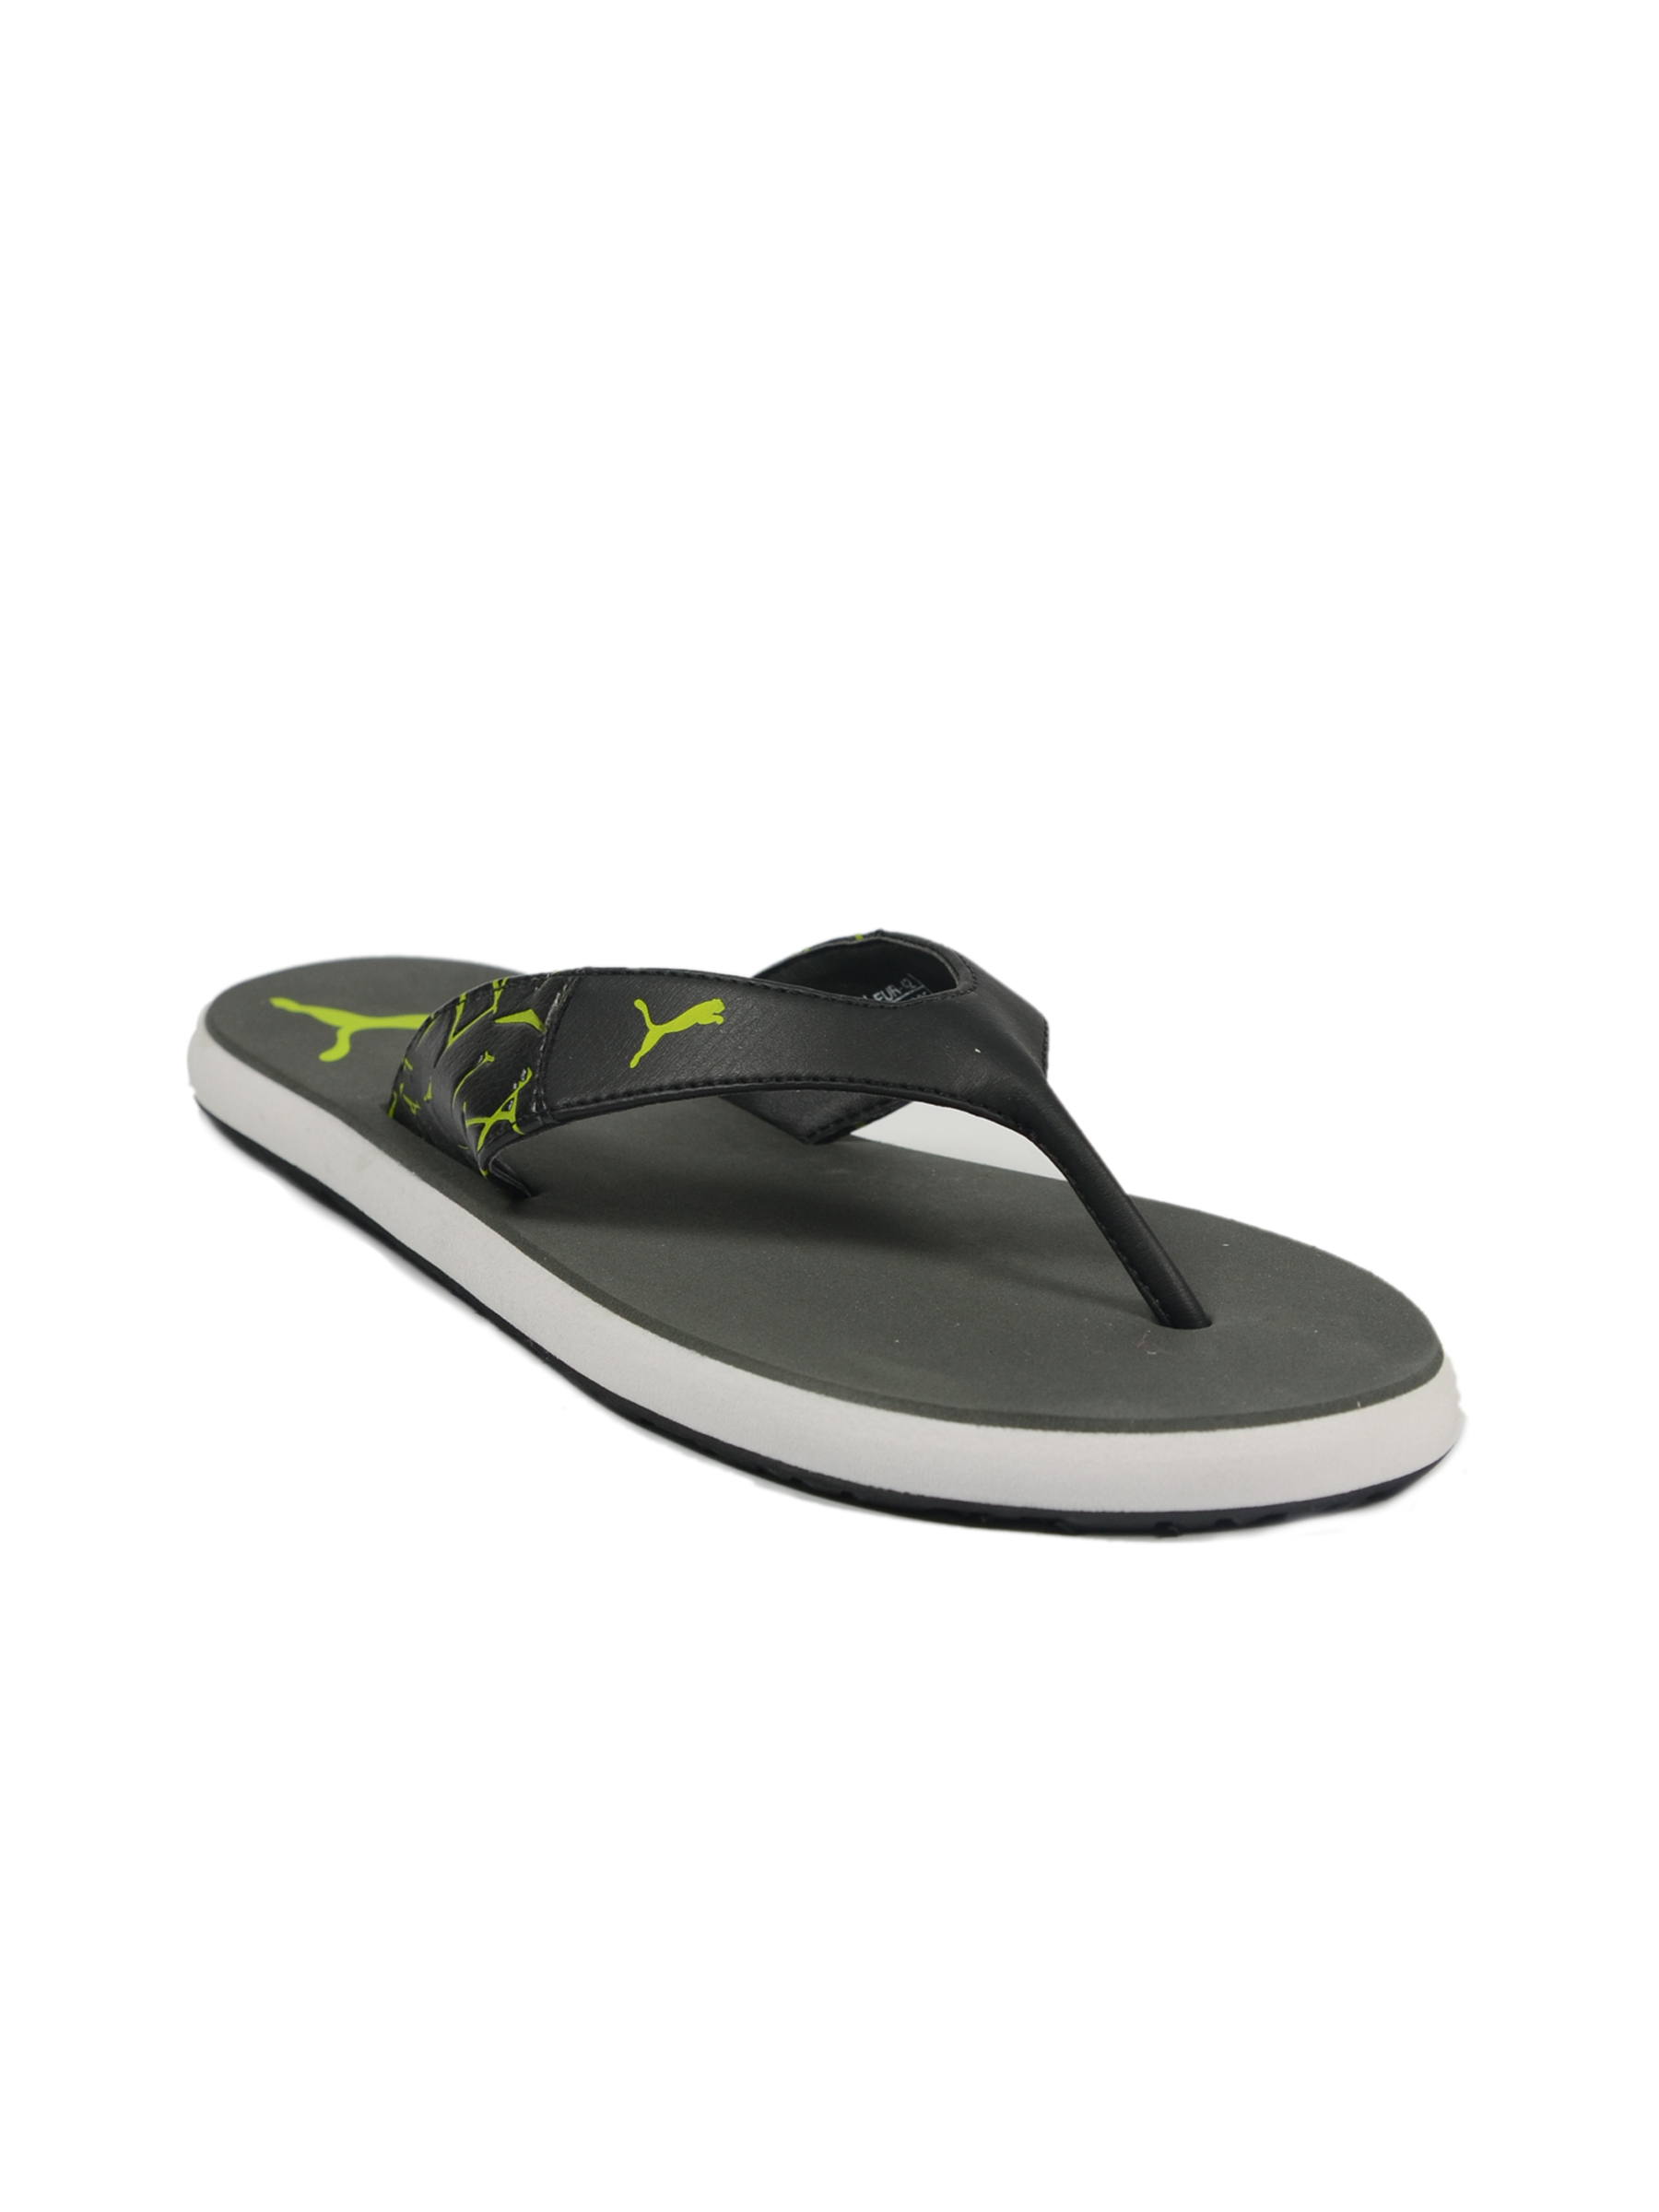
Puma Men's Winglet II Grey Yellow White Flip Flop
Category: Footwear / Flip Flops / Flip Flops
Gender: Men
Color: Grey
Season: Winter 2011
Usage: Casual